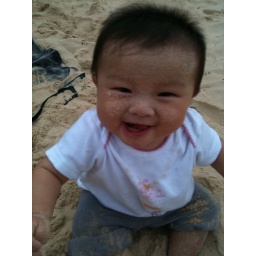
Face plant in sand